LFG Roland D.VI

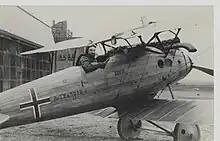
Mercedes-powered Roland D.VIa.

In January 1918, two D.VIs were entered into the first fighter competition held by "Idflieg" at Adlershof, one powered by a 160 hp (119 kW) Mercedes D.III engine and the other by a Benz Bz.IIIa of similar power and, like the Mercedes, another upright, inline, six cylinder engine . Although the winner of the competition was the cheaper Fokker D.VII, orders were placed for the Roland as insurance against production problems with the Fokker.